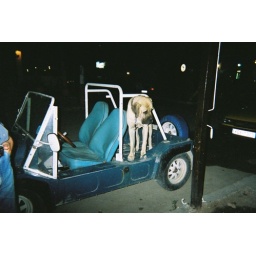
Big dog in little car